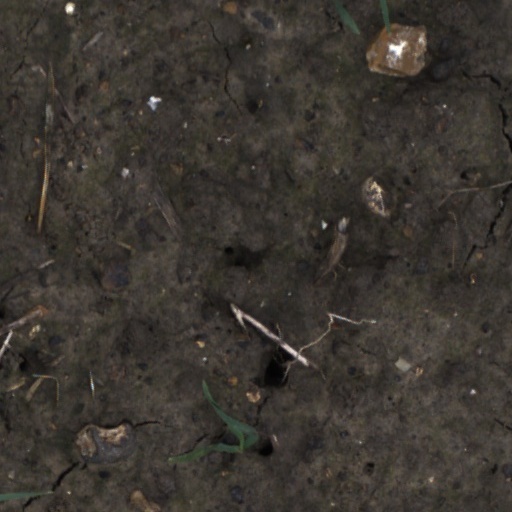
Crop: wheat